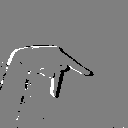
ASL letter: p